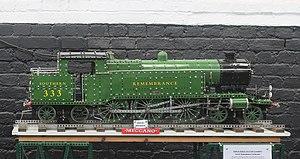
Meccano est un jeu de construction à base d'éléments à l'origine entièrement métalliques.